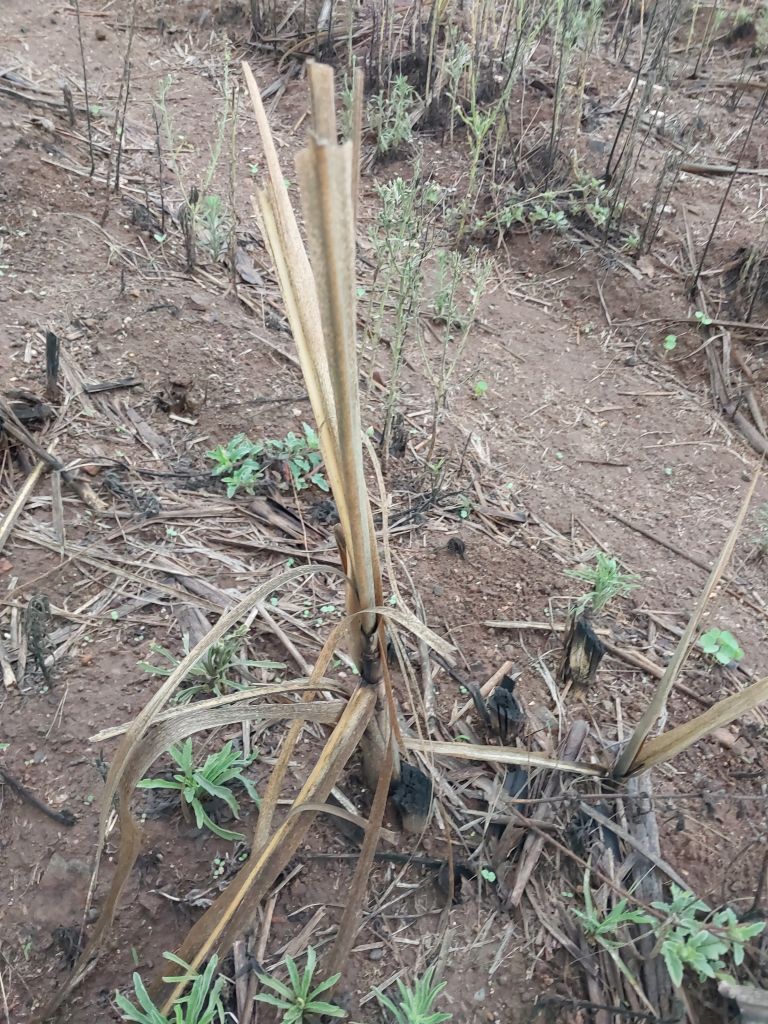
Label: Sett Rot